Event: Typhoon Ruby
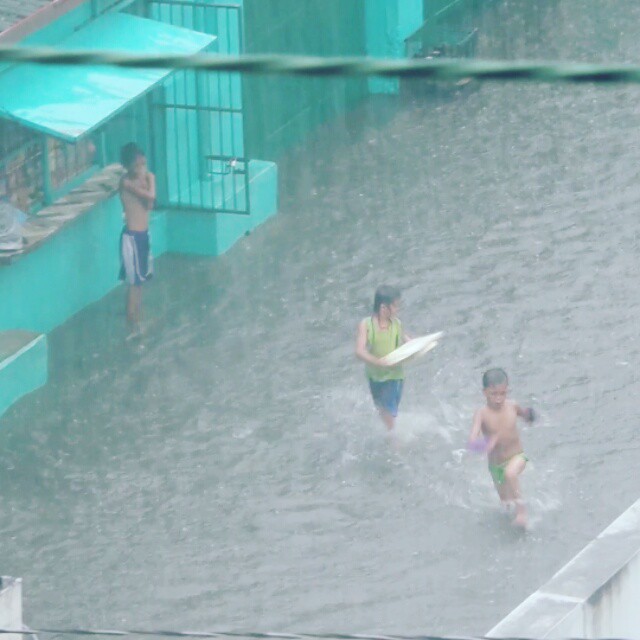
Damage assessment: damage